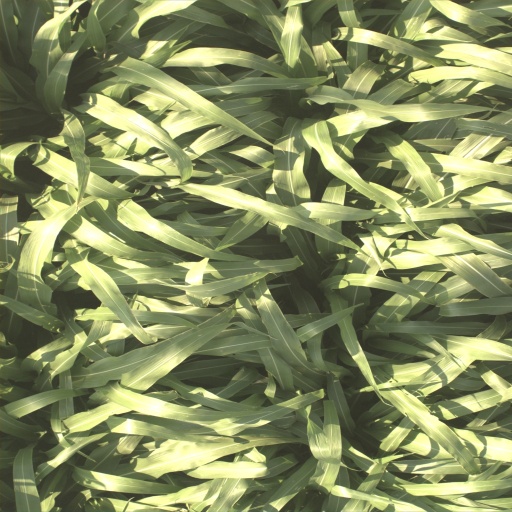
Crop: sorghum